Kurt Busch

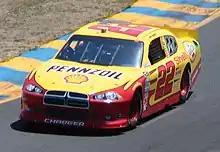
Kurt competing in the 2011 Toyota/Save Mart 350 at Sonoma, a race he would go on to win.

Busch won the pole and dominated the race at Kansas by leading 152 laps, but a late fuel pickup issue cost him a victory, which went to his teammate Brad Keselowski. On June 26, Busch secured his first road course win at Infineon Raceway, leading 76 laps. After Keselowski was injured in a practice crash at Road Atlanta, Busch filled in for him at the Zippo 200 at Watkins Glen International, where he claimed the pole and won the race. By August 13, 2011, Busch had won 25% of his Nationwide Series starts. On October 2, he earned his first victory at Dover's Monster Mile, leading the final 43 laps after two late restarts and beating Jimmie Johnson. This would ultimately be his last win for Penske Racing. The season ended on a sour note as Busch struggled in the final five races. Tensions peaked when he verbally attacked an ESPN cameraman and made an obscene gesture after a transmission failure during the season finale. Crew chief Steve Addington departed for Stewart–Haas Racing following the 2011 season.